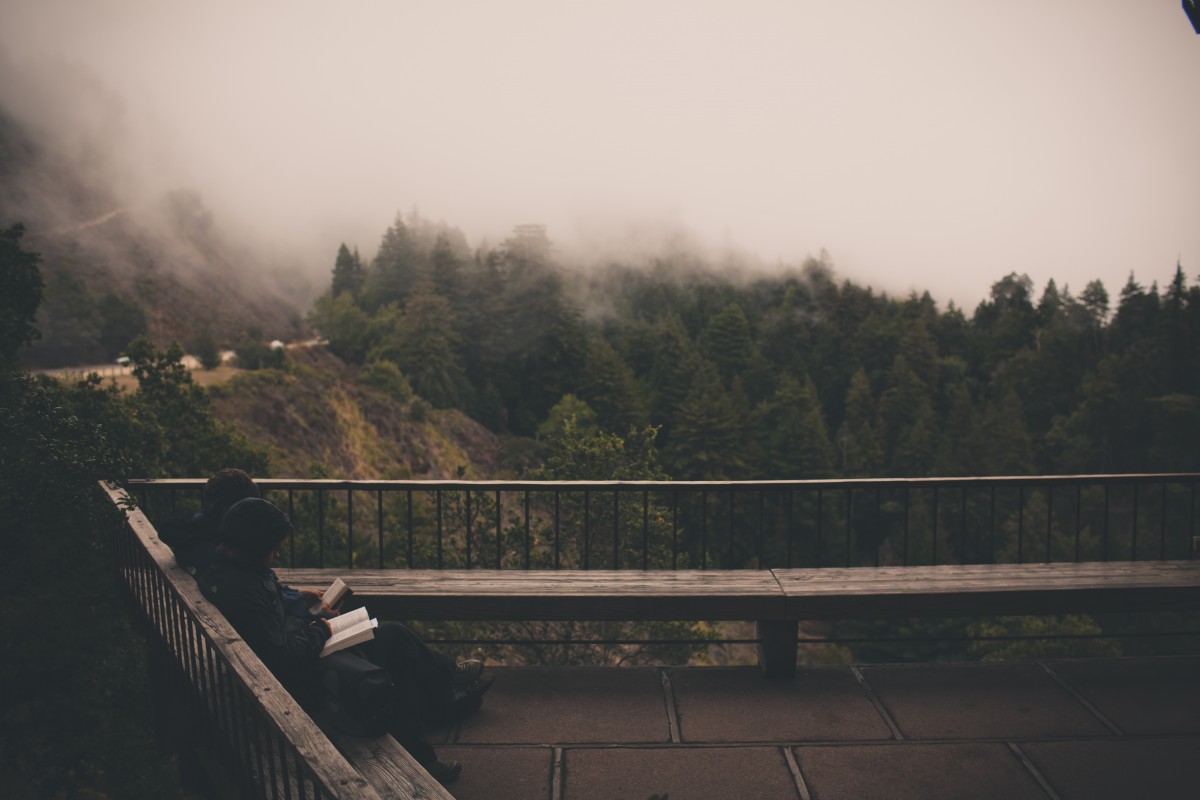
Tags: cloud, fog, mist, bridge, bench, sunlight, morning, dawn, river, reading, dusk, evening, reflection, weather, reservoir